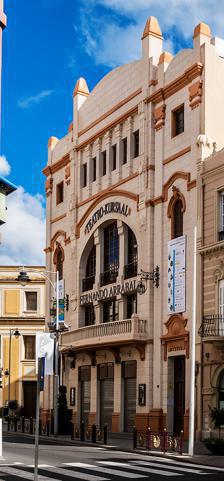
Building: Theatre Kursaal-Fernando Arrabal
Country: Unknown
Year built: 1930
Theatre in Melilla, Spain Theatre Kursaal-Fernando Arrabal Exterior of venue Address Candido Lobera, 6 Melilla Spain Coordinates 35°17′38″N 02°56′22″W / 35.29389°N 2.93944°W / 35.29389; -2.93944 Capacity 766 Construction Opened 1930 ; 95 years ago ( 1930 ) (original structure) Rebuilt 2011 The Theatre Kursaal-Fernando Arrabal is the most important theatre in Melilla ( Spain ), located at number 6 on Cándido Lobera Girela Avenue, Modernist Extension and is part of the Historic-Artistic Complex of the City of Melilla, a Property of Cultural Interest. It is the main venue of the Melilla Film Week . History On February 20, 1930, the Municipal Board authorized its construction to Rico Albert, indicating that it should be aligned with the Chamber of Commerce Building and fully comply with the conditions imposed by the Melilla Entertainment Commission. It was built in 1930 by the contractors José Zea, Albadelajo and Martínez Rosas, SA, with decoration by Vicente Maeso and carpentry by Adolfo Hernández according to a design by the architect Enrique Nieto dated December 1929 and inaugurated on October 31, 1930, two thousand five hundred spectators, on April 14, 1931, the beginning of its sound film sessions took place with the German film titled in Spanish Sólo te he querido a ti , being declared a new work that year and expanded between 1934 and 1935 with proscenium and dressing rooms by the same architect in November 1934, to serve as a theater, the only one in the center of Melilla It was renamed Cine Nacional in 1937 and suffered the loss of the original decoration of the room in 1952 and 1953, replaced by one by Pedro Aroca, of the pinnacles of the main façade after several earthquakes between 1958 and 1959 and the elimination of the boxes of the progenium in 1969 to enlarge the screen. After the closure in 1982 of the Monumental Cinema Sport it became the largest cinema in Melilla , where the Melilla Film Weeks were held. It was bought in 2005 and rebuilt between 2010 and 2011 by the Autonomous City of Melilla, being called Teatro Kursaal . Description It is built with masonry walls of local stone and brick, with brick vaults for the ceilings, very humble materials. Exterior The main façade has a street that begins with three entrance doors with flat arches, continuing with a triple window that leads to a continuous balcony with a baluster. This window continues with another similar one, with a segmental arch above the cast iron sign, framed by a cornice adapted to the arch that leads to five lintelled windows, separated by pilasters that lead to a curved pediment, flanked by pinnacles that start in beautiful pillars decorated with geometric motifs that begin in the first body. The side streets have beautiful wooden doors, with mouldings that lead to a large window finished in an arch, Sevillian iron letters that lead to another cornice adapted to the arch and this to a window, topped with another curved pediment and flanked by the entire street with pilasters, repeating this composition of the street in the panels of the side façade. Interior Before the transformation it had three floors -800 and 400 seats-. The ground floor had the ticket offices on the sides of the hall, behind which there is the patio, with a proscenium and orchestra at its end. The first floor had a foyer, the services and, separated by central railings, the <<eye of the patio>> that will offer the view of the hall on the ground floor, until the construction of the stage with the cabin and side entrances to the amphitheater that had the boxes in its outer arms. The second amphitheater, with the same layout, will house the accounting office and will end, in its central area, the view of the lower foyer. References Citations